Ruen Monastery

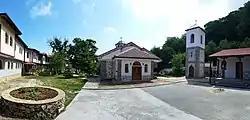

The monastery was named after the most famous Bulgarian saint, John of Rila (876-946), patron of the Bulgarian people and founder of the Rila Monastery – the largest stauropegic monastery in Bulgaria. He lived during the reign of Boris I, Simeon I and Peter I during the First Bulgarian Empire.